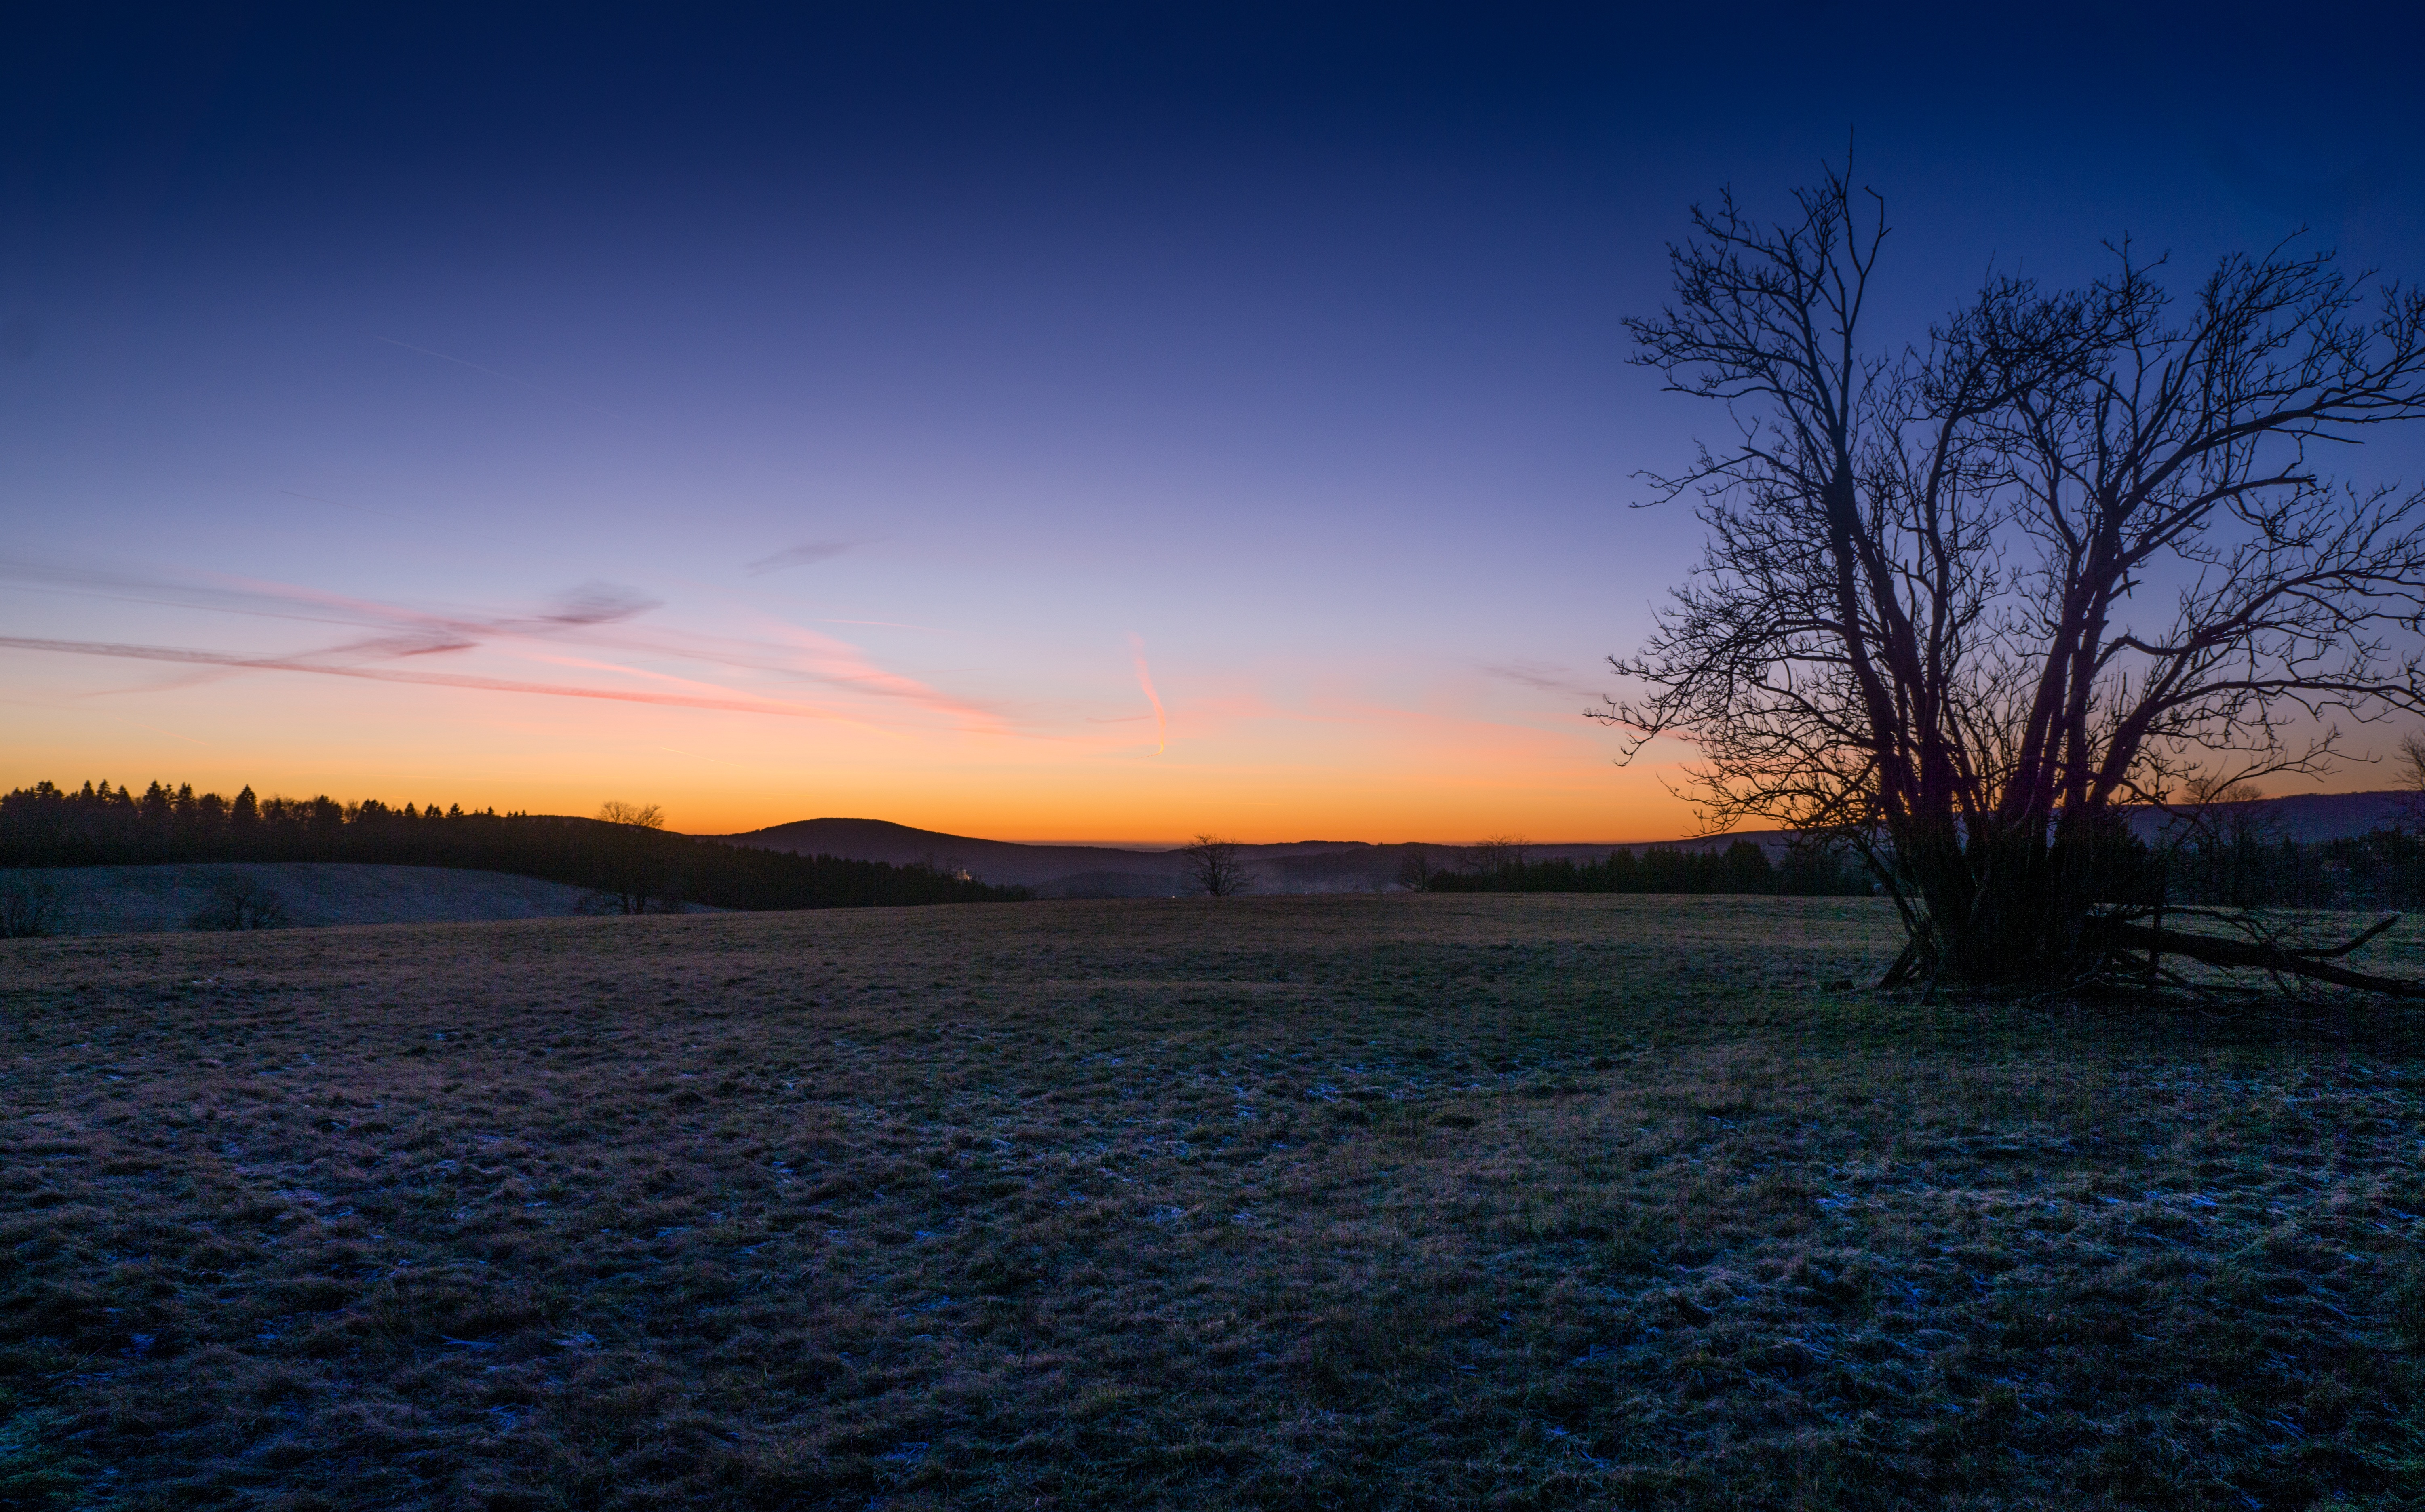
sea, horizon, cloud, sky, sun, sunrise, sunset, sunlight, morning, lake, dawn, dusk, evening, reflection, loch, afterglow